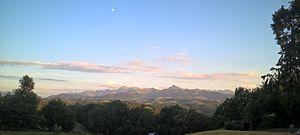
Vue des Pyrénées, photo prise depuis la route de Loucrup
Layrisse est une commune française située dans le département des Hautes-Pyrénées, en région Occitanie.